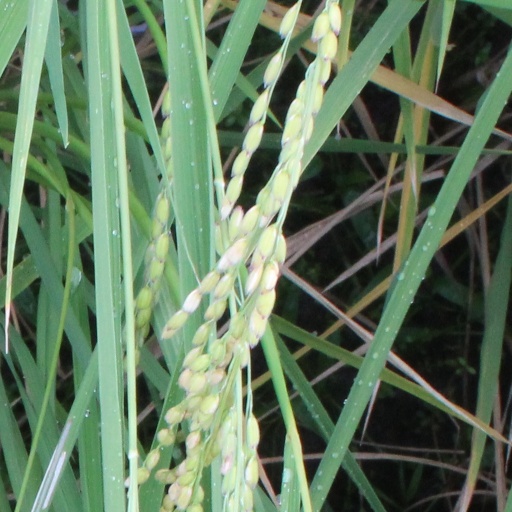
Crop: rice